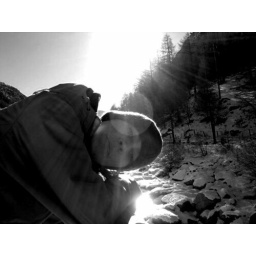
Up in the beautiful Swiss mountains with the snow gleaming on the frozen river and the sun shining down.